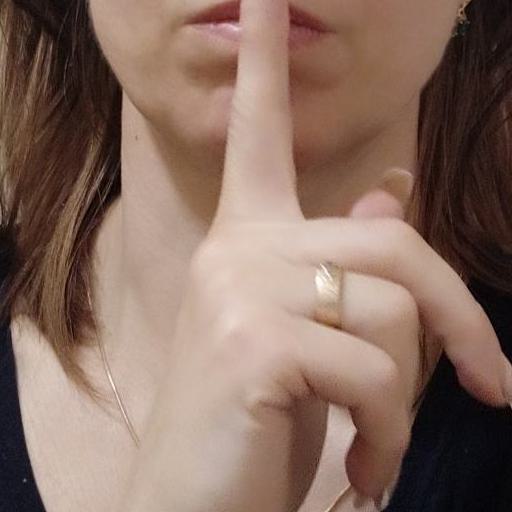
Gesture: mute